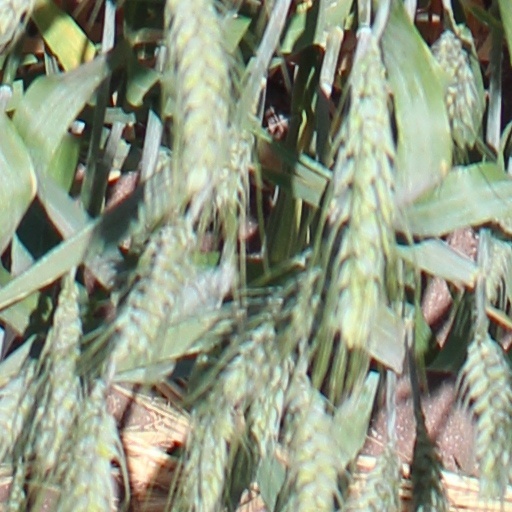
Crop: wheat